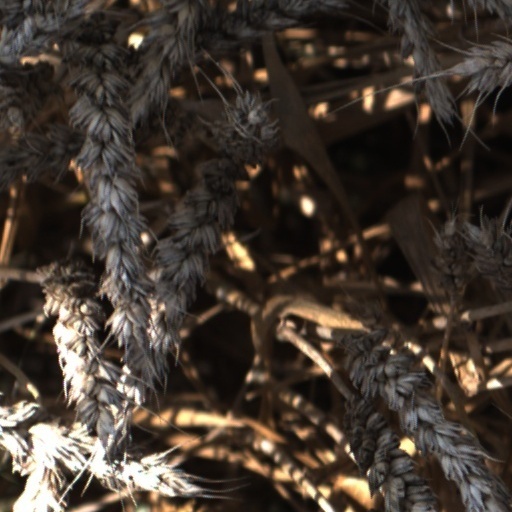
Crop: wheat